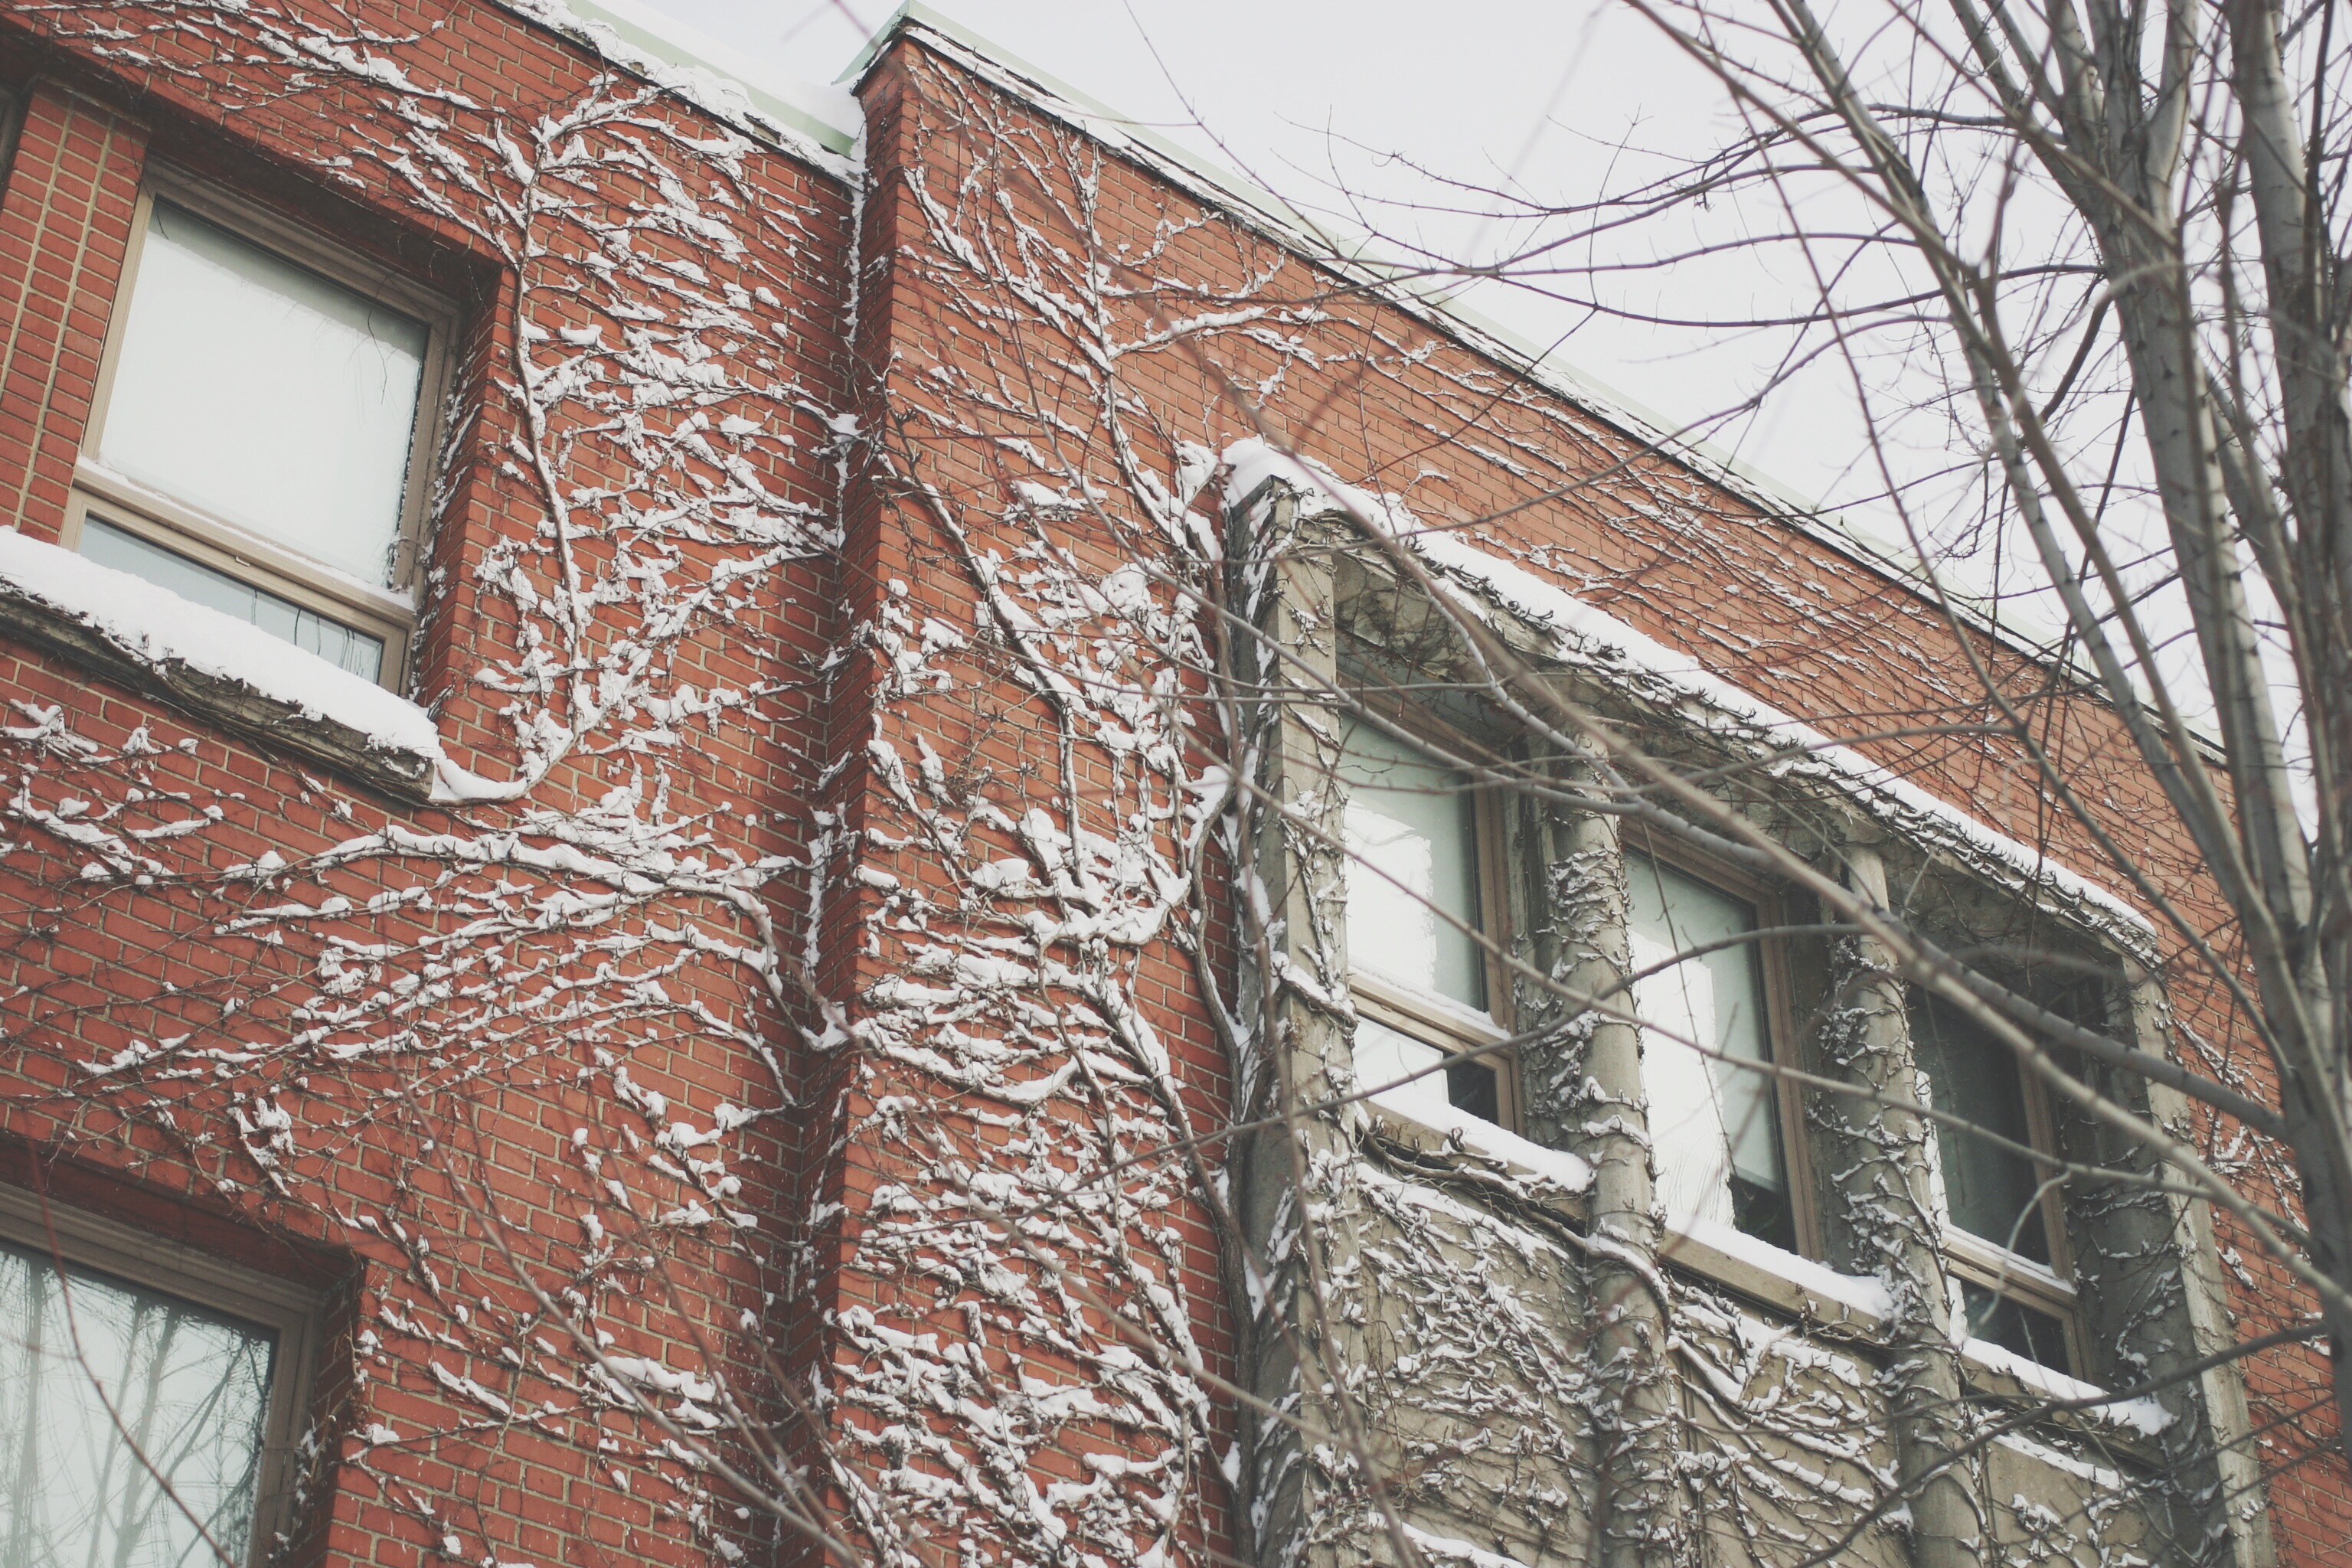
architecture, house, window, roof, home, wall, cottage, facade, property, brick, brickwork, neighbourhood, residential area